Thomas Mortimer (writer)

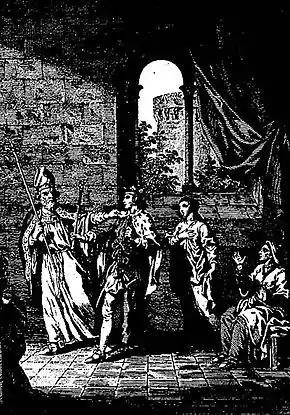
"The Insolent Behaviour of Dunstan to King Edwy on the Day of his Coronation Feast", illustration after Samuel Wale in volume 1 of Thomas Mortimer's "New History of England"

Mortimer published revised editions of his grandfather John Mortimer's "Whole Art of Husbandry" in 1761, and of Wyndham Beawes's "Lex Mercatoria" in 1783. In 1751 he translated from the French Jean-Baptiste Jourdan's 1749 "Life and Exploits of Pyrrhus". He also translated Jacques Necker's "Treatise on the Finances of France", London 3 vols., 1785.